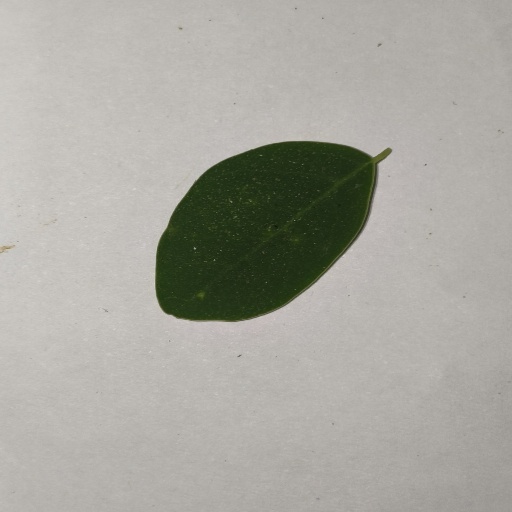
Species: Sojina
Leaf condition: Healthy Leaf